Exif

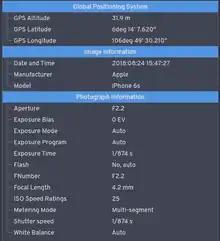
DigiKam screenshot showing Exif data

The following table shows Exif metadata for a photo made with a typical digital camera. Authorship and copyright information is generally not provided in the camera's output, so it must be filled in during later stages of processing. Some programs, such as Canon's Digital Photo Professional, allow the name of the owner to be added to the camera itself.